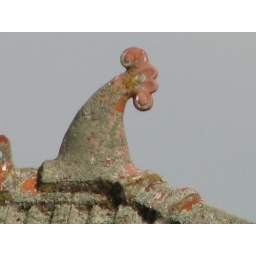
16 August 2007 - The pattern/profile of a roof of a house in Newtown.